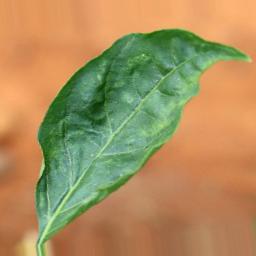
Label: mites_and_trips